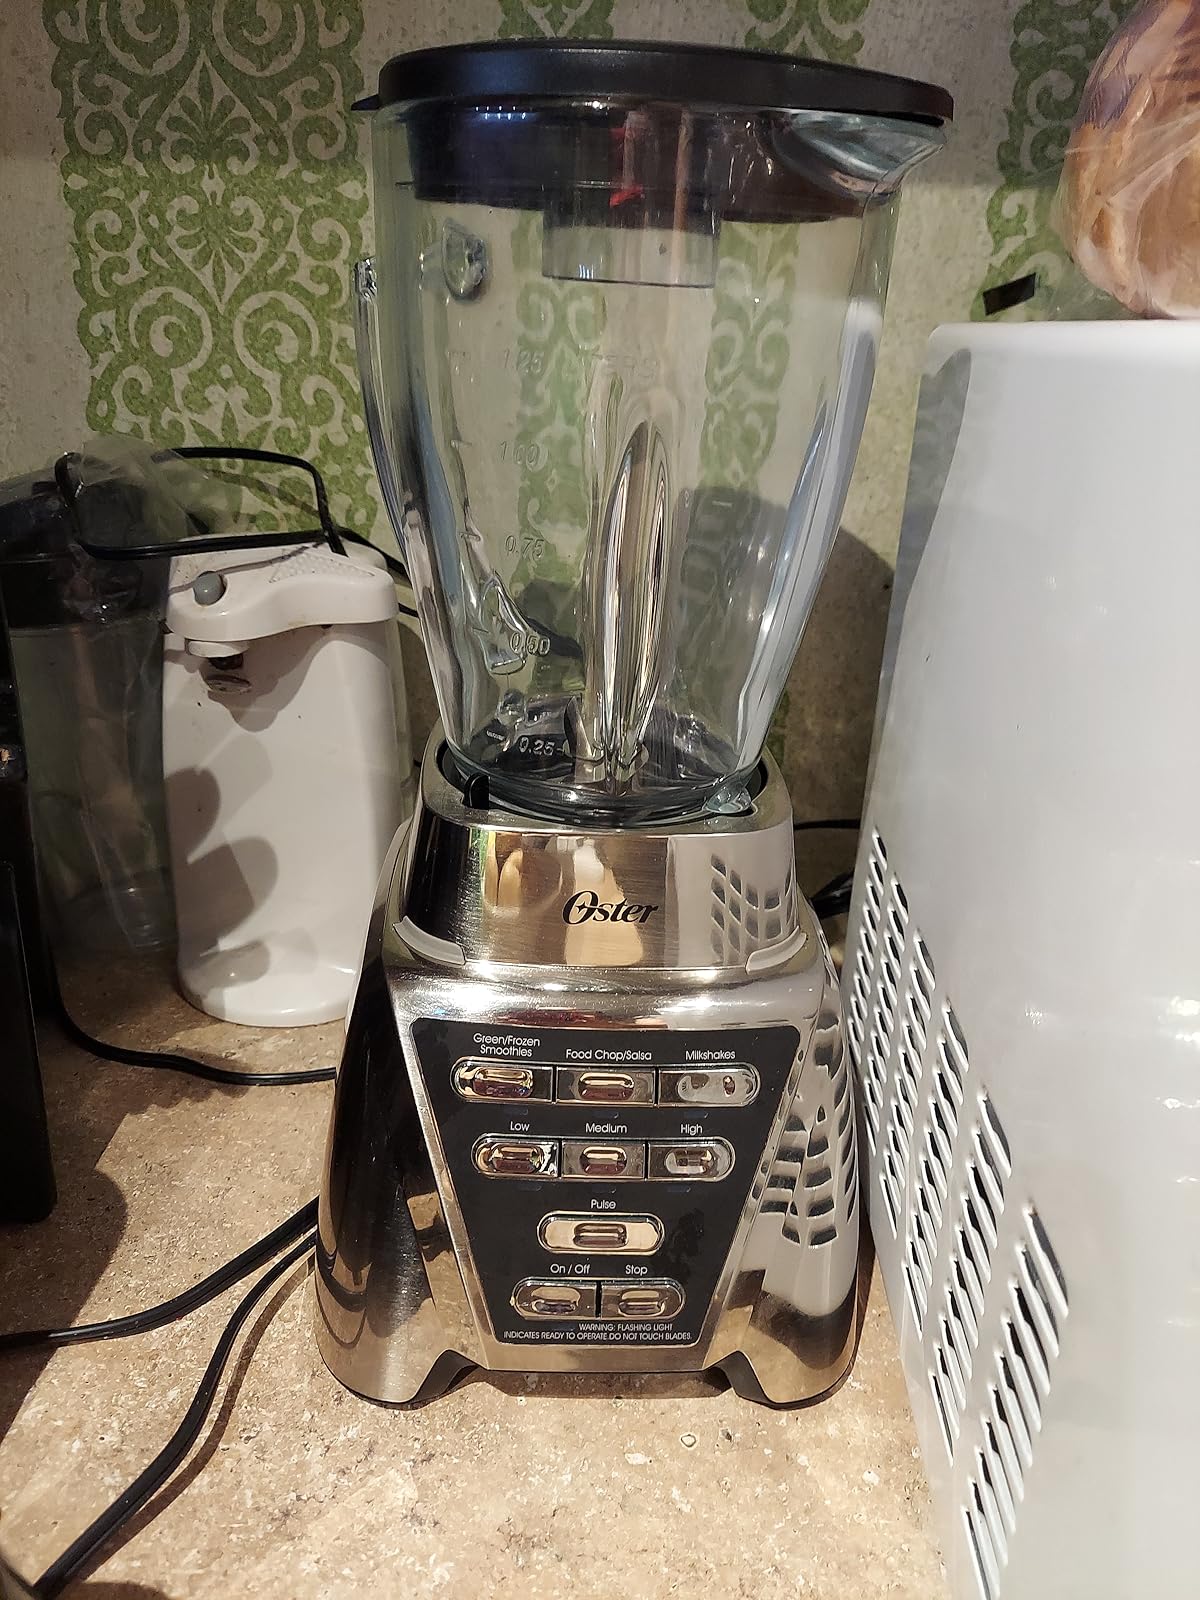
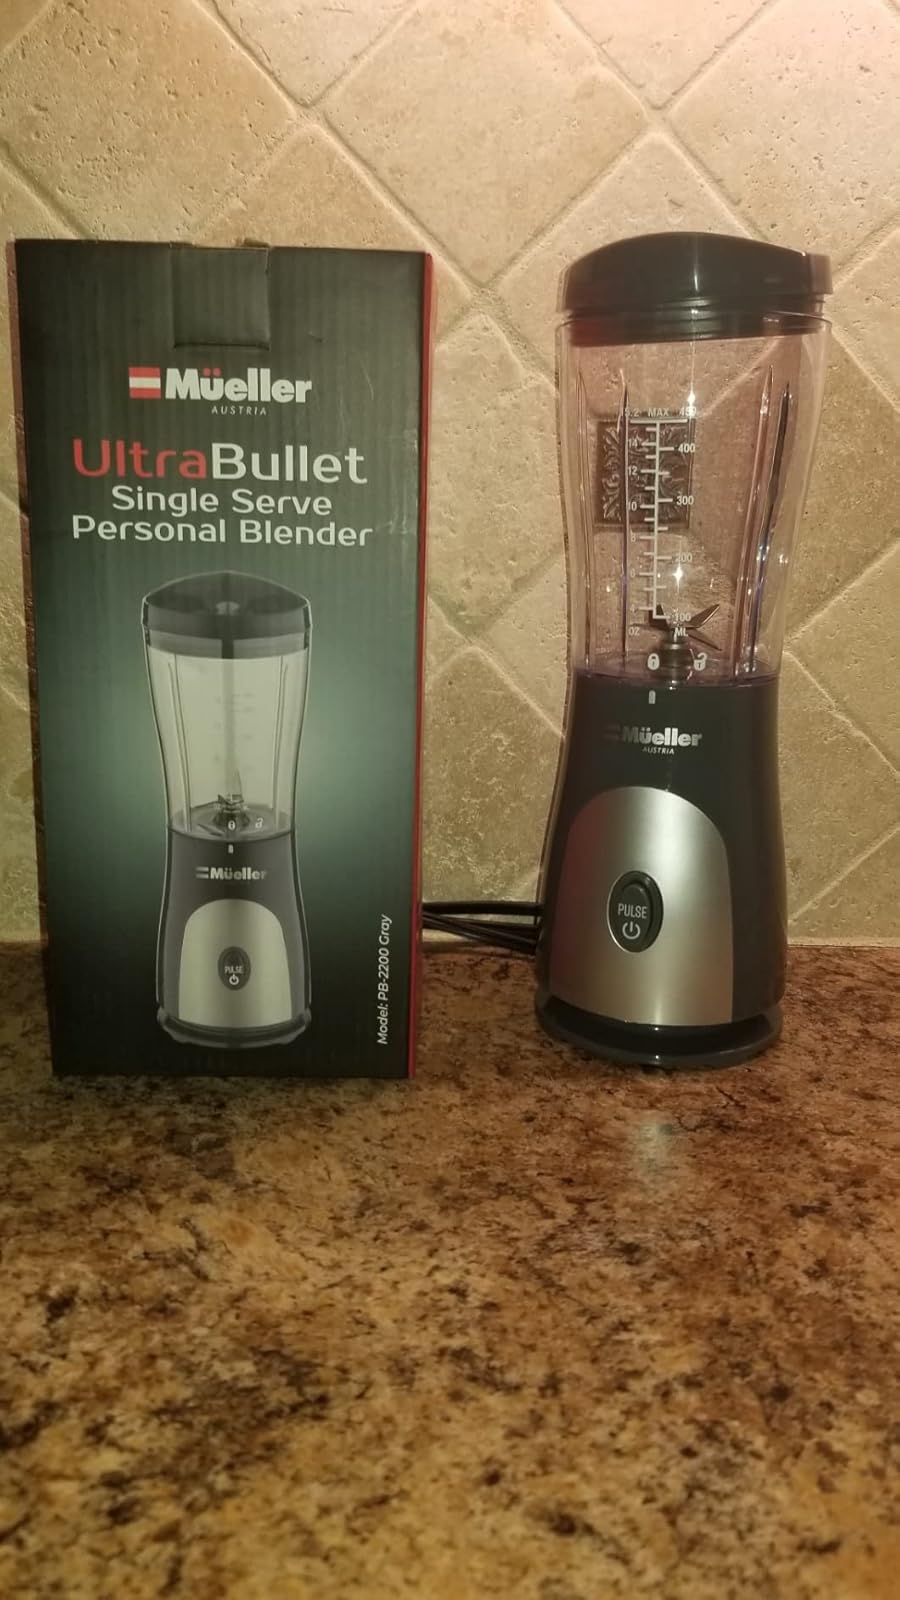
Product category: items_blender
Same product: no